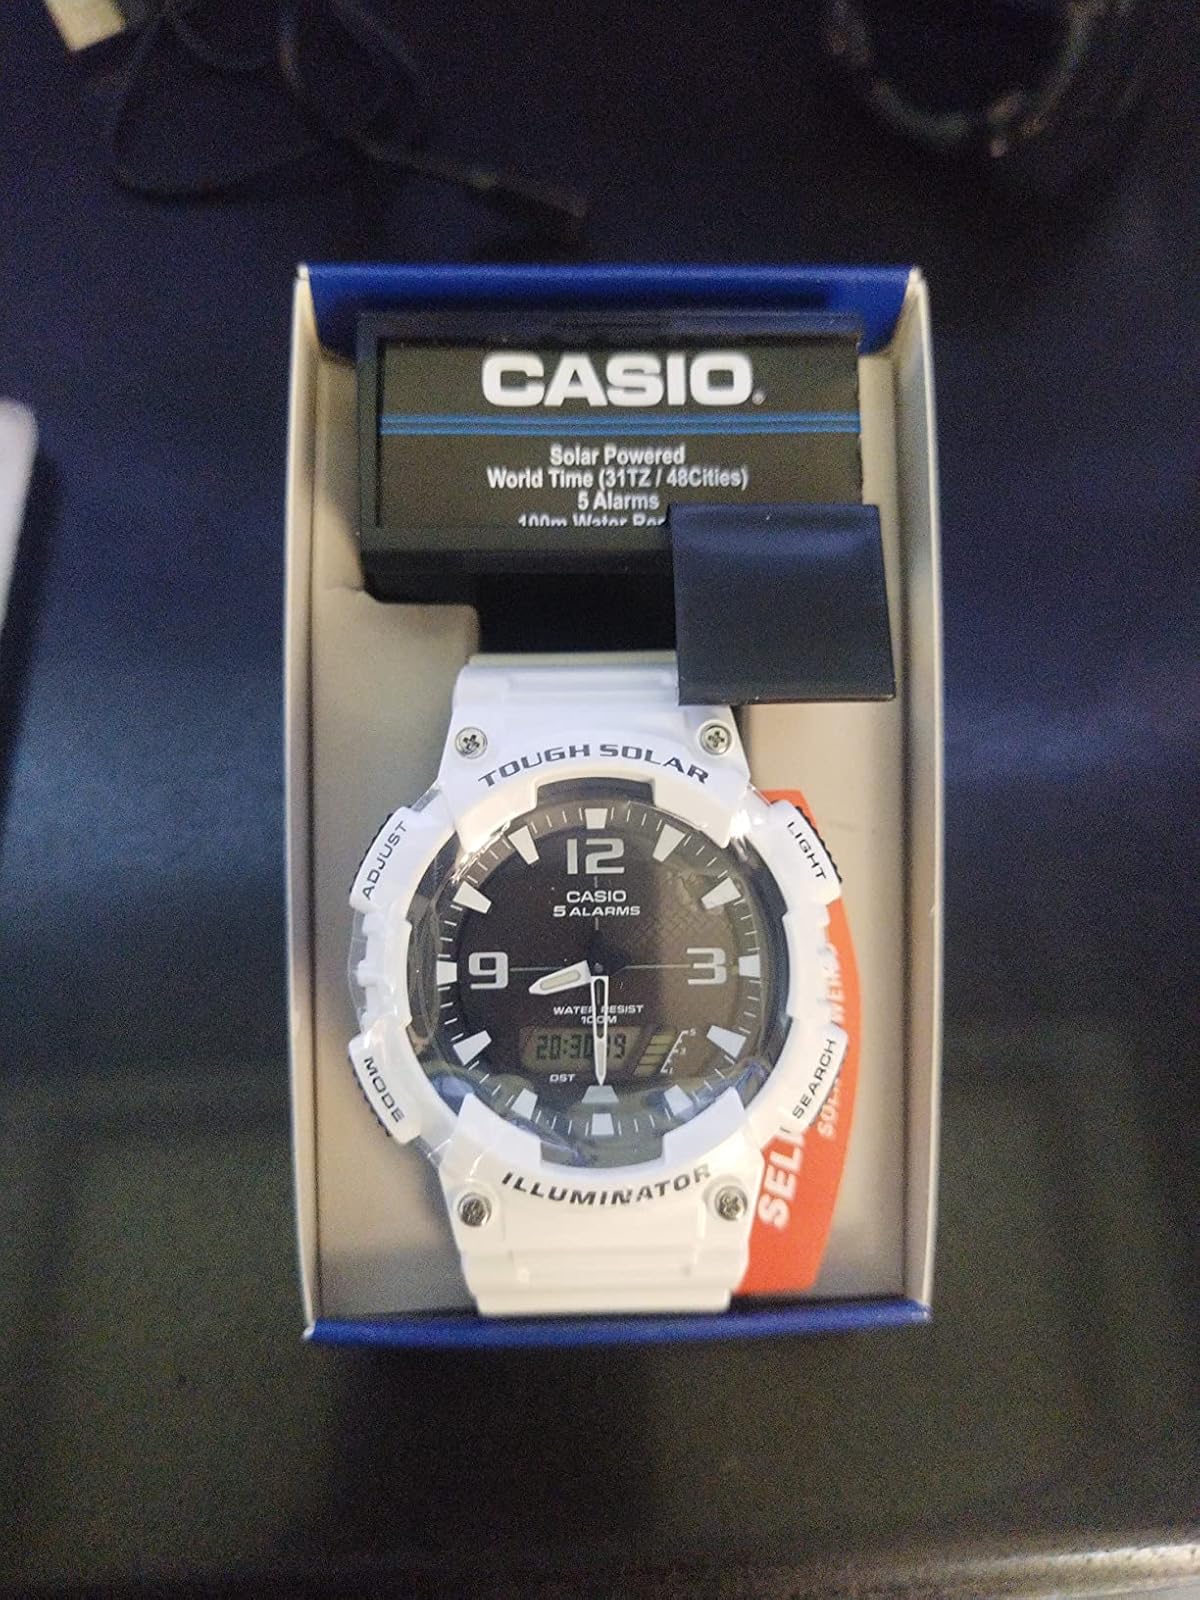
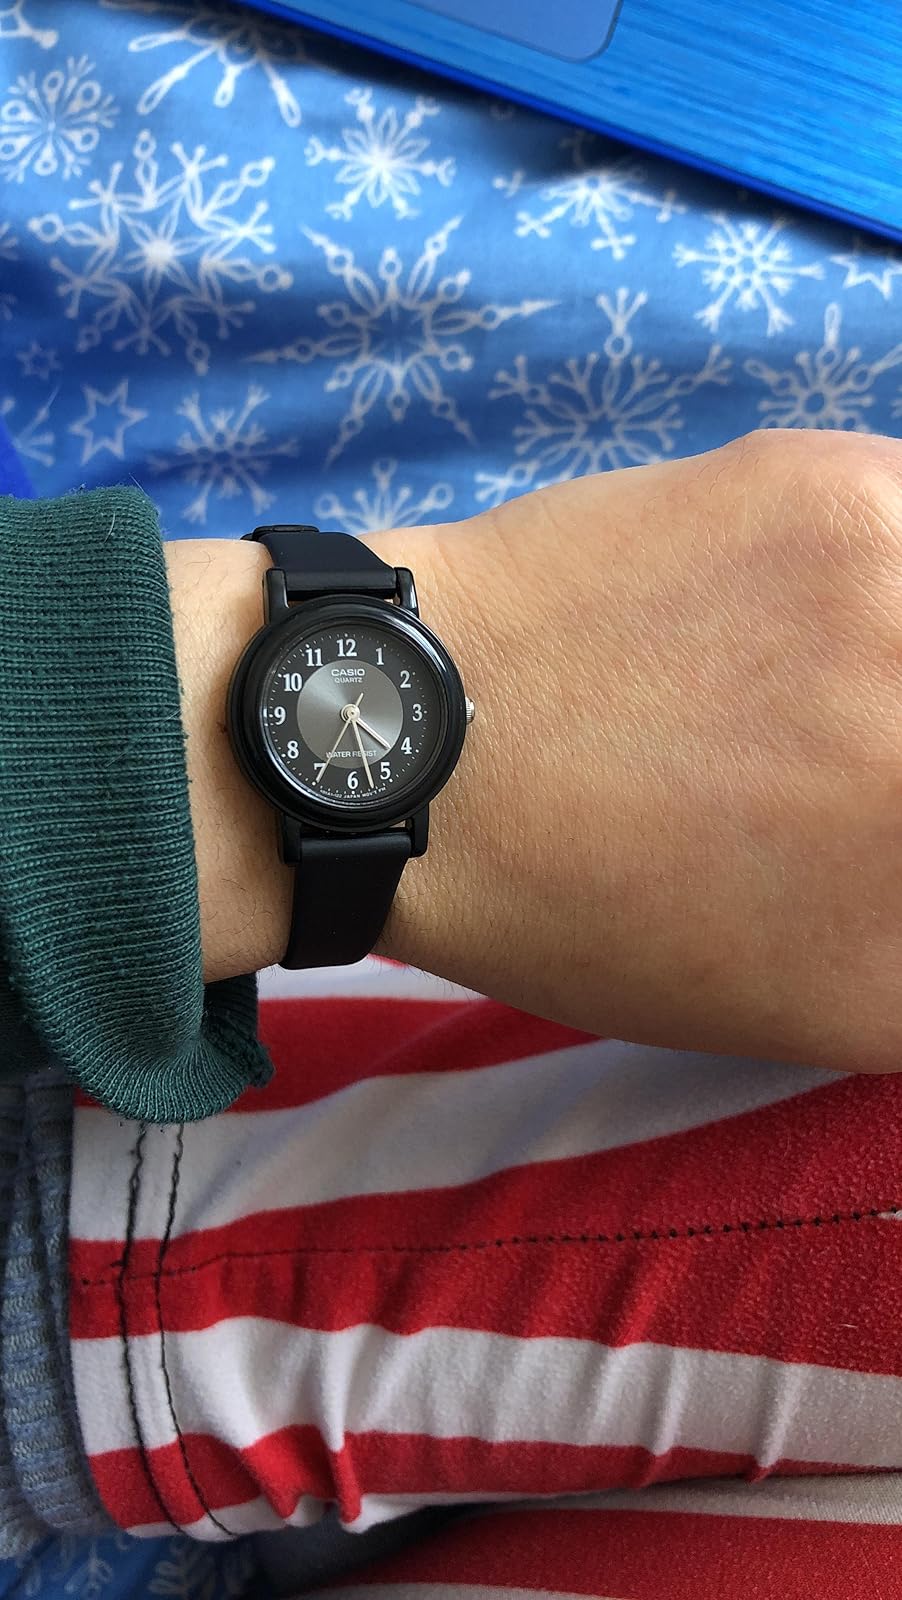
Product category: accessories_watch
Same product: no